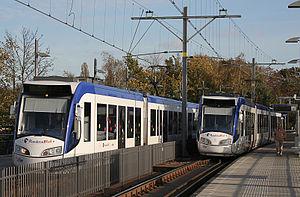
Le réseau RandstadRail dans la partie sud de la Randstad, conurbation de l'ouest des Pays-Bas, reliant La Haye, Zoetermeer et Rotterdam, consiste en une ligne de métro léger entre La Haye et Rotterdam, deux lignes de tram-train entre La Haye et Zoetermeer et une ligne de bus reliant Rodenrijs Metro et Zoetermeer. Le réseau utilise principalement d'anciennes voies ferrées et des voies de tramway, avec un nouveau viaduc à La Haye et un nouveau tunnel à Rotterdam.